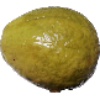
Label: Guava 1